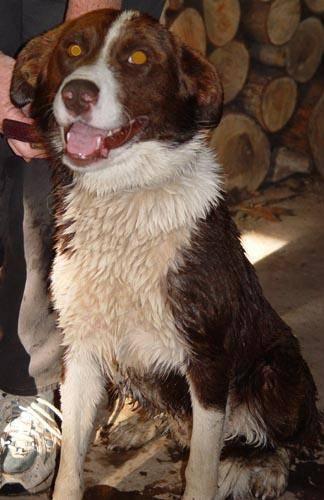
dog